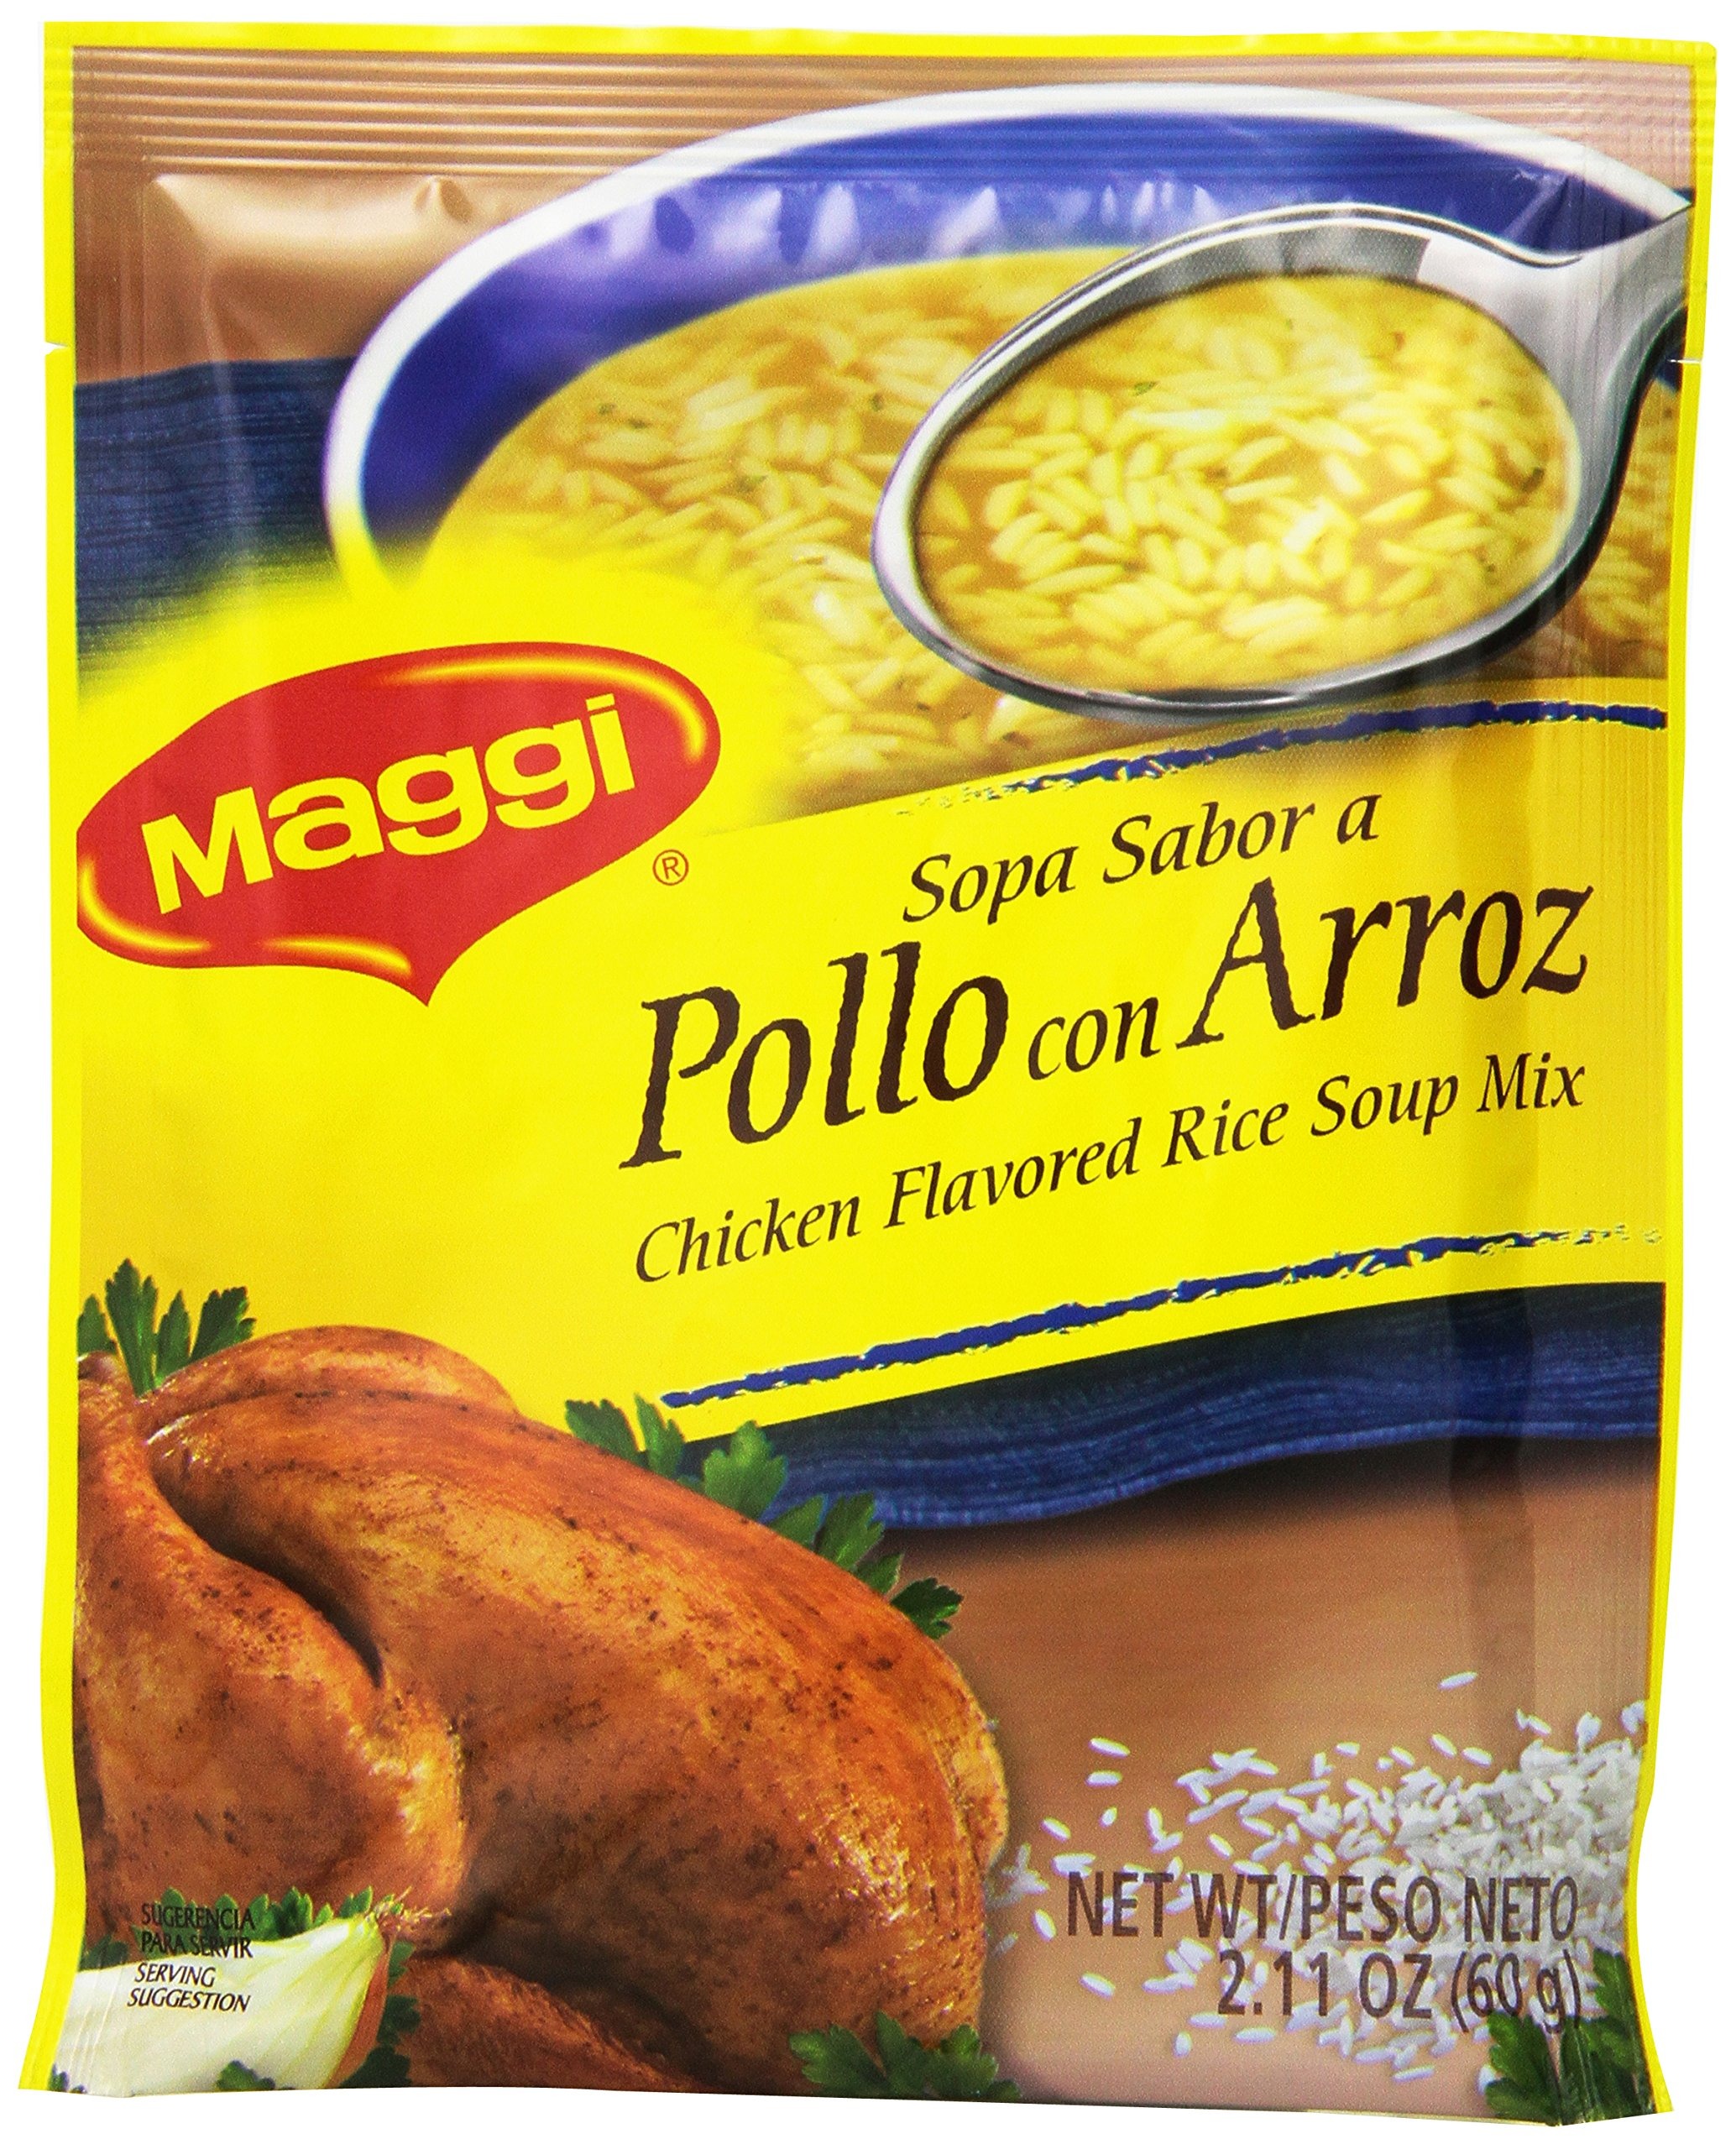
Item Name: Goya Foods Maggi Chicken Flavored Rice Soup, 2.11-Ounce (Pack of 48)
Value: 101.28
Unit: ounce

Price: 1